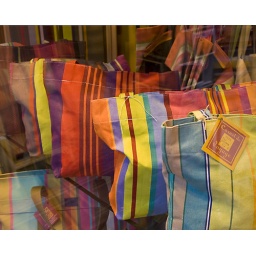
A display of colorful bags in a shop